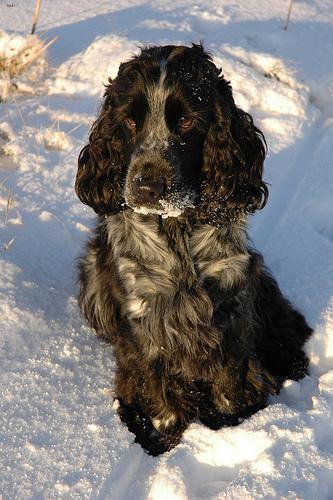
english cocker spaniel